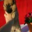
Label: dog